Townhouse (Great Britain)

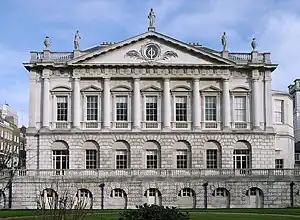
Spencer House in St James's, London, one of the last surviving true townhouses still owned by the noble family that built it, the Spencers, although it is now generally leased out commercially. The corresponding country house is Althorp in Northamptonshire.

In British usage, the term townhouse originally referred to the opulent town or city residence (in practice normally in Westminster near the seat of the monarch) of a member of the nobility or gentry, as opposed to their country seat, generally known as a country house or, colloquially, for the larger ones, stately home. The grandest of the London townhouses were stand-alone buildings, but many were terraced buildings.